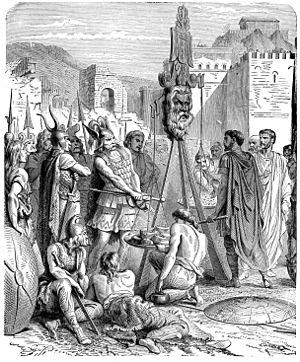
Brennus est un chef des Sénons du IVᵉ siècle av. J.-C.. Il est principalement connu pour avoir vaincu les Romains à la bataille de l'Allia, puis attaqué Rome et pris une grande partie de la ville, la tenant pendant plusieurs mois, vers 387 av. J.-C. Le sac de Rome de Brennus fut la seule fois en 800 ans où la ville fut occupée par une armée étrangère, jusqu'à la chute de la ville face aux Goths en 410.
Marcus Furius Camillus dit Camille est un général et homme d'État romain, actif durant la première moitié du IVᵉ siècle av. J.-C., issu d'une famille patricienne sans renommée particulière. Plutarque lui consacre une biographie dans ses Vies parallèles des hommes illustres et Tite-Live le présente comme un des plus brillants chefs d’armée que la République romaine ait connu. Ses nombreuses victoires et la prise de Véies, cité étrusque rivale de Rome, marquent le début de la lente mais inexorable expansion territoriale romaine.
Le sac de Rome de 390 av. J.-C. selon la chronologie varronienne ou 387 av. J.-C. selon la chronologie grecque, est la conséquence de la victoire des Gaulois Sénons menés par Brennus sur les troupes romaines lors de la bataille de l'Allia, succès militaire leur permettant d'investir la ville et d'exiger des Romains vaincus le paiement d'une lourde rançon.